John Flaherty

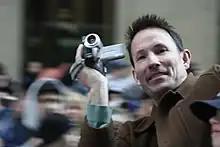
Flaherty during the 2009 World Series parade

In 2011, Flaherty founded the New York Boulders (formerly the Rockland Boulders), a member of Frontier League. They play their home games at Clover Stadium in Rockland County, New York.